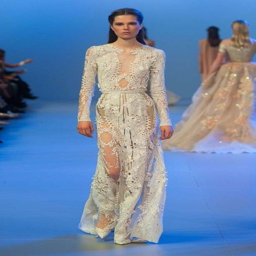
another gown from collection , we love the demure long sleeves and delicate fabric .